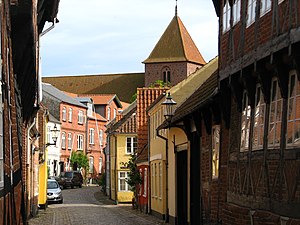
Ribe / Galleri
Sortebrødregade i Ribe i retning af Sanct Catharinæ Kirke."
Ribe er en by i Sydvestjylland og var tidligere formelt en del af de sønderjyske enklaver som tilhørte kongeriget. Byen har 8.317 indbyggere, hører til Esbjerg Kommune og er beliggende i Region Syddanmark. Ribe er Danmarks ældste by. Den ligger i et fladt marskområde ikke langt fra Vesterhavet og har gennem historien været præget af oversvømmelser. Ribe Å slynger sig igennem byen, videre over marsken og ud i Vadehavet ved Kammerslusen.